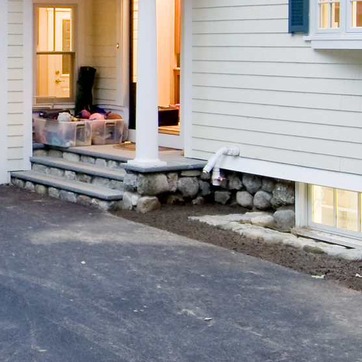
Material: stone